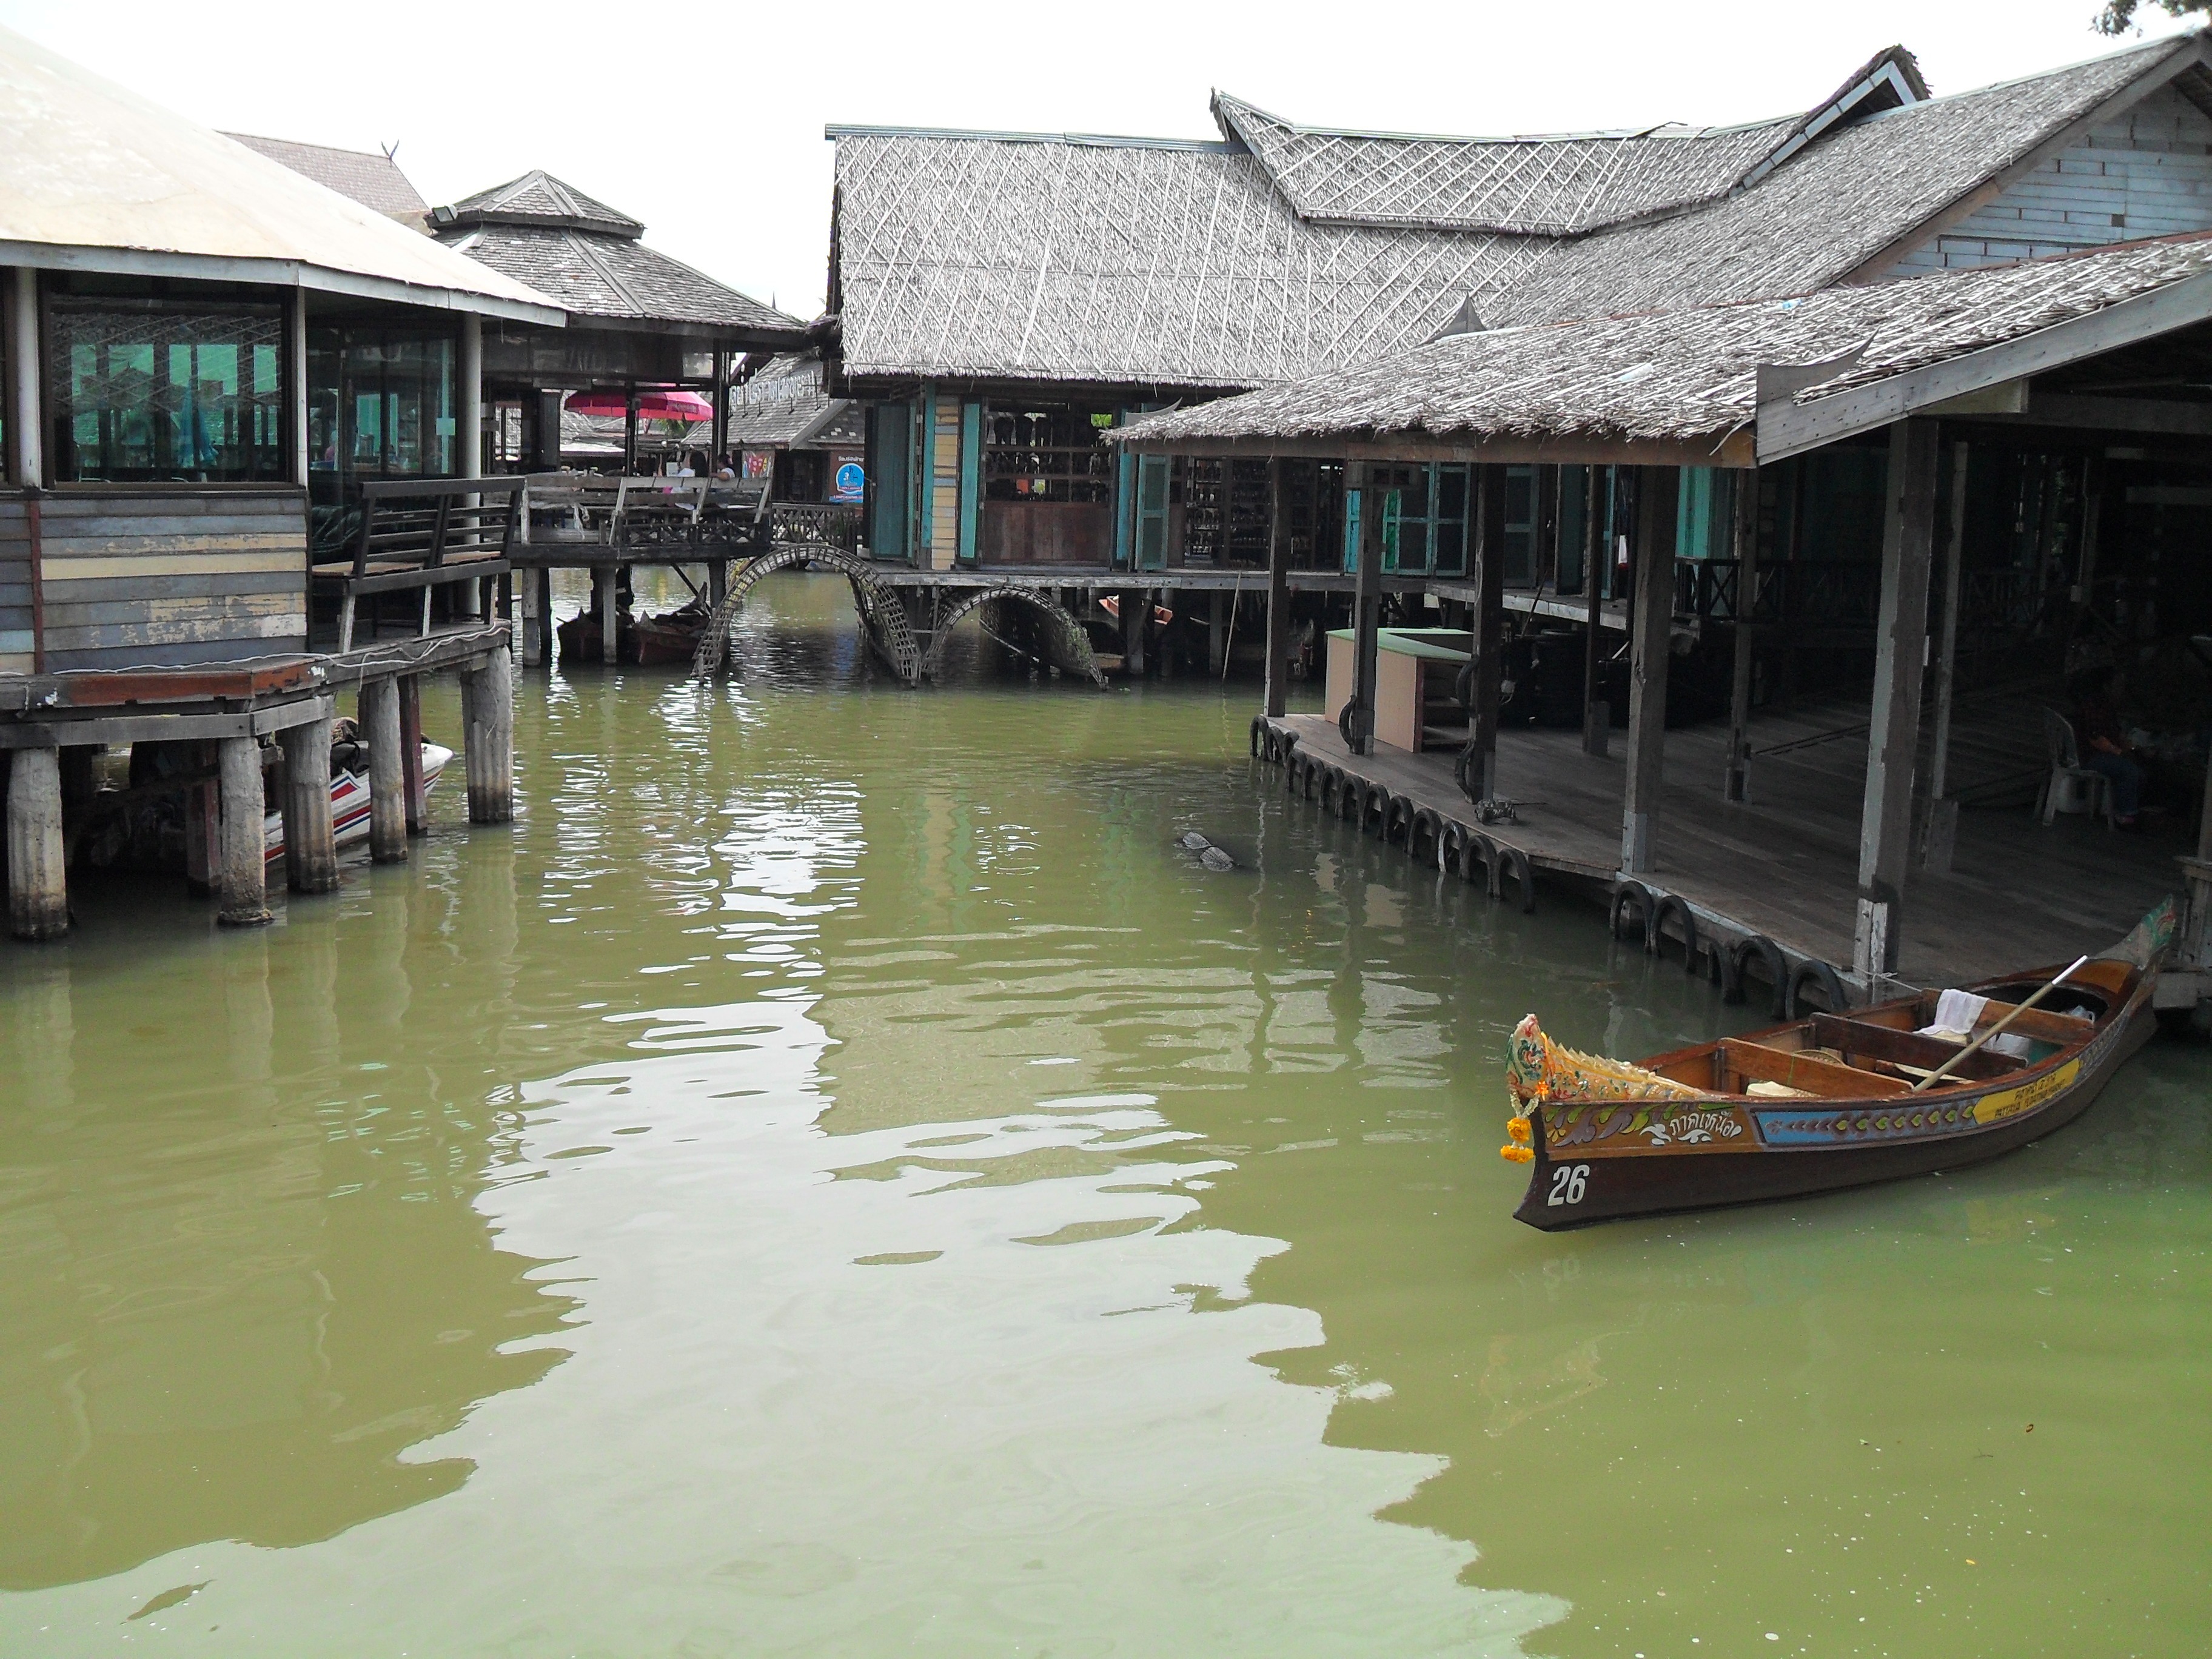
sea, water, boat, river, canal, vacation, vehicle, asia, market, floating, waterway, thailand, boating, pattaya